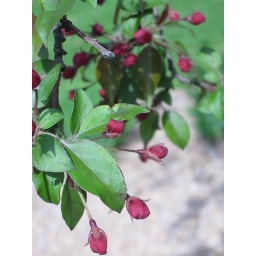
buds of a flowering crab apple tree in the front of our MN apartment building. buds of a flowering crab apple tree in the front of our MN apartment building